Hybrid Scorecard

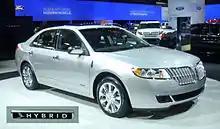
The Lincoln MKZ Hybrid ranked in the top of the luxury models in the 2011 Hybrid Scorecard.

The Toyota Prius remained the top nonluxury model in the environmental improvement category by emitting 40% less greenhouse emissions than comparable nonhybrid models. In the luxury category, two new additions, the Lincoln MKZ Hybrid and the Lexus CT200h accomplished similar performance, an achievement the UCS attributed to their relatively small gasoline engines, as the carmakers downsized these vehicles’ engines from six to four cylinders to maximize fuel economy. The evaluation found that the MKZ Hybrid reduces greenhouse emissions by 46.2% as compared to its sibling gasoline-only MKZ, and the Lexus CT200h a 42.9% reduction.